Garuda di Dadaku

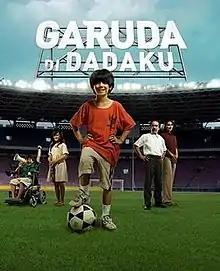
Promotional poster

Garuda di Dadaku is a 2009 Indonesian film directed by Ifa Isfansyah. It tells about a young boy who dreams of playing for Indonesia national under-13 football team despite his grandfather's wish for him to be an artist.